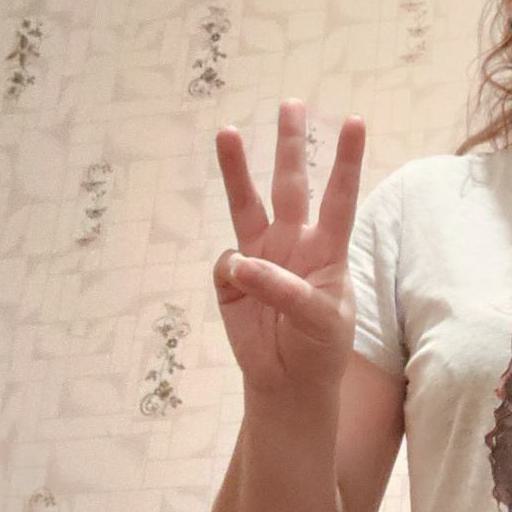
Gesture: three